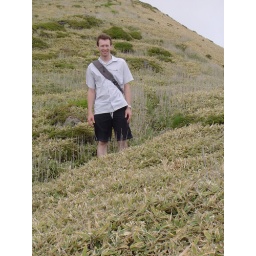
Standing in a field of bamboo grass